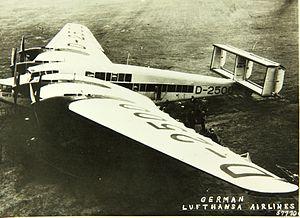
Le Junkers G 38 est un avion commercial quadrimoteur qui vola pour la première fois en 1929. 2 prototypes seulement furent construits en Allemagne. Le premier s'écrase à l'atterrissage en 1936 à Dessau et le second fut détruit par les Alliés en mai 1941 près d'Athènes.